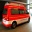
Label: ambulance